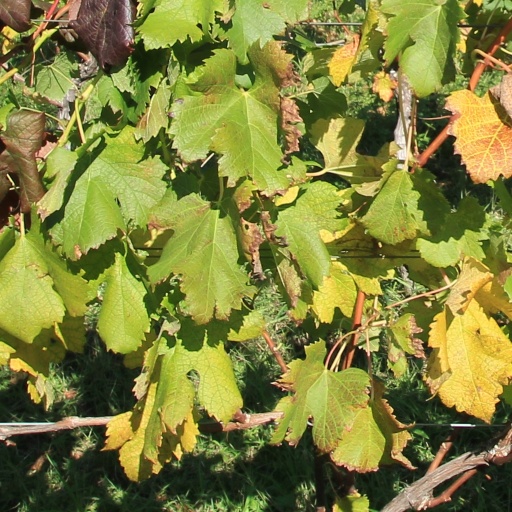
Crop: grape